Straight edge

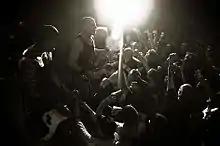
Youth of Today, youth crew pioneers

During the youth crew era, which started in the mid-1980s, the influence of music on the straight-edge scene seemed to be at an all-time high. The branches of straight edge that came about during this era seemed to originate from ideas presented in songs, and many youth crew bands had a strong heavy metal influence. Notable youth crew bands included: Youth of Today, Gorilla Biscuits, Judge, Bold, Chain of Strength, Turning Point, Uniform Choice, and Slapshot.